Black, Hawthorn & Co

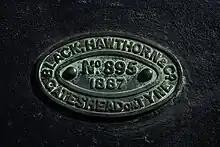
Works plate from Copiapó Mining No. 895

Black, Hawthorn and Company was a steam locomotive manufacturer with a works situated in Gateshead, Tyne and Wear, UK.